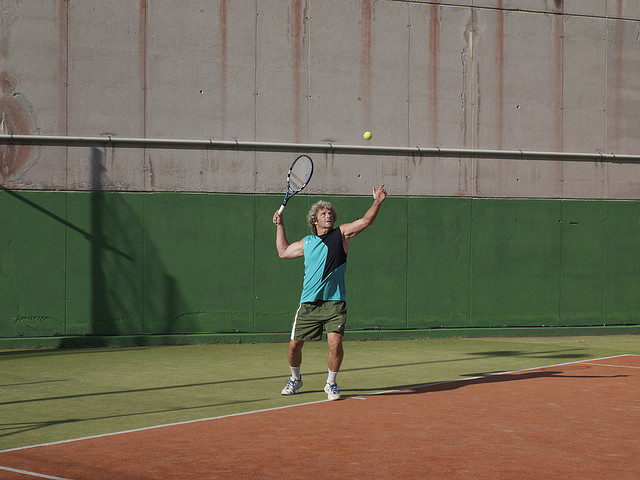
một người đàn ông chơi tennis ở giữa một cú giao bóng